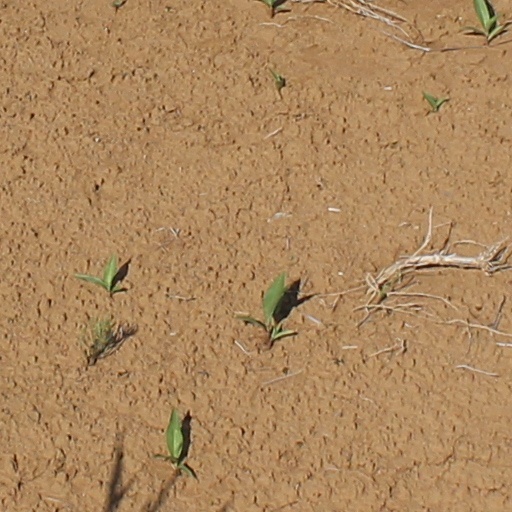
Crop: wheat